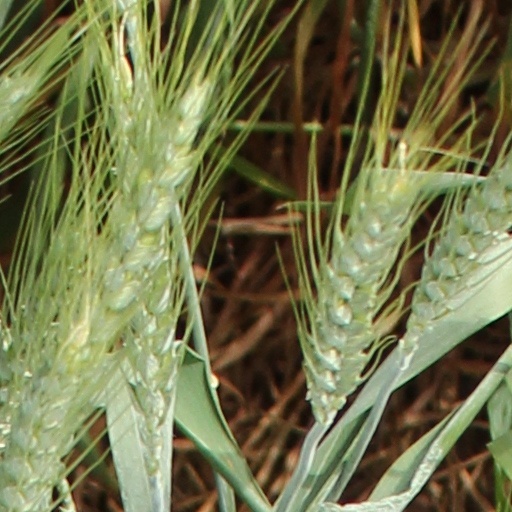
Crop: wheat